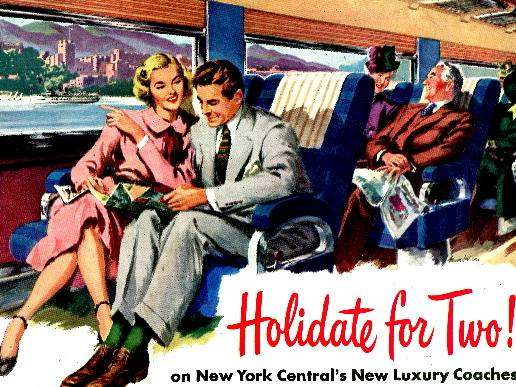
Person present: No